Ibraheem Samirah

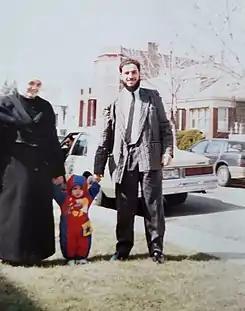
Samirah with his parents

In 2013, Samirah graduated with a Bachelor of Arts degree in government and political science from American University. He co-founded a Jewish Voice for Peace chapter at the school and was an observant Muslim throughout college.